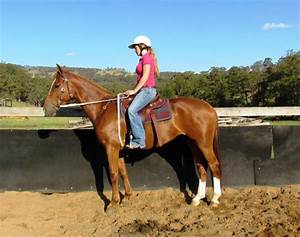
Label: horse